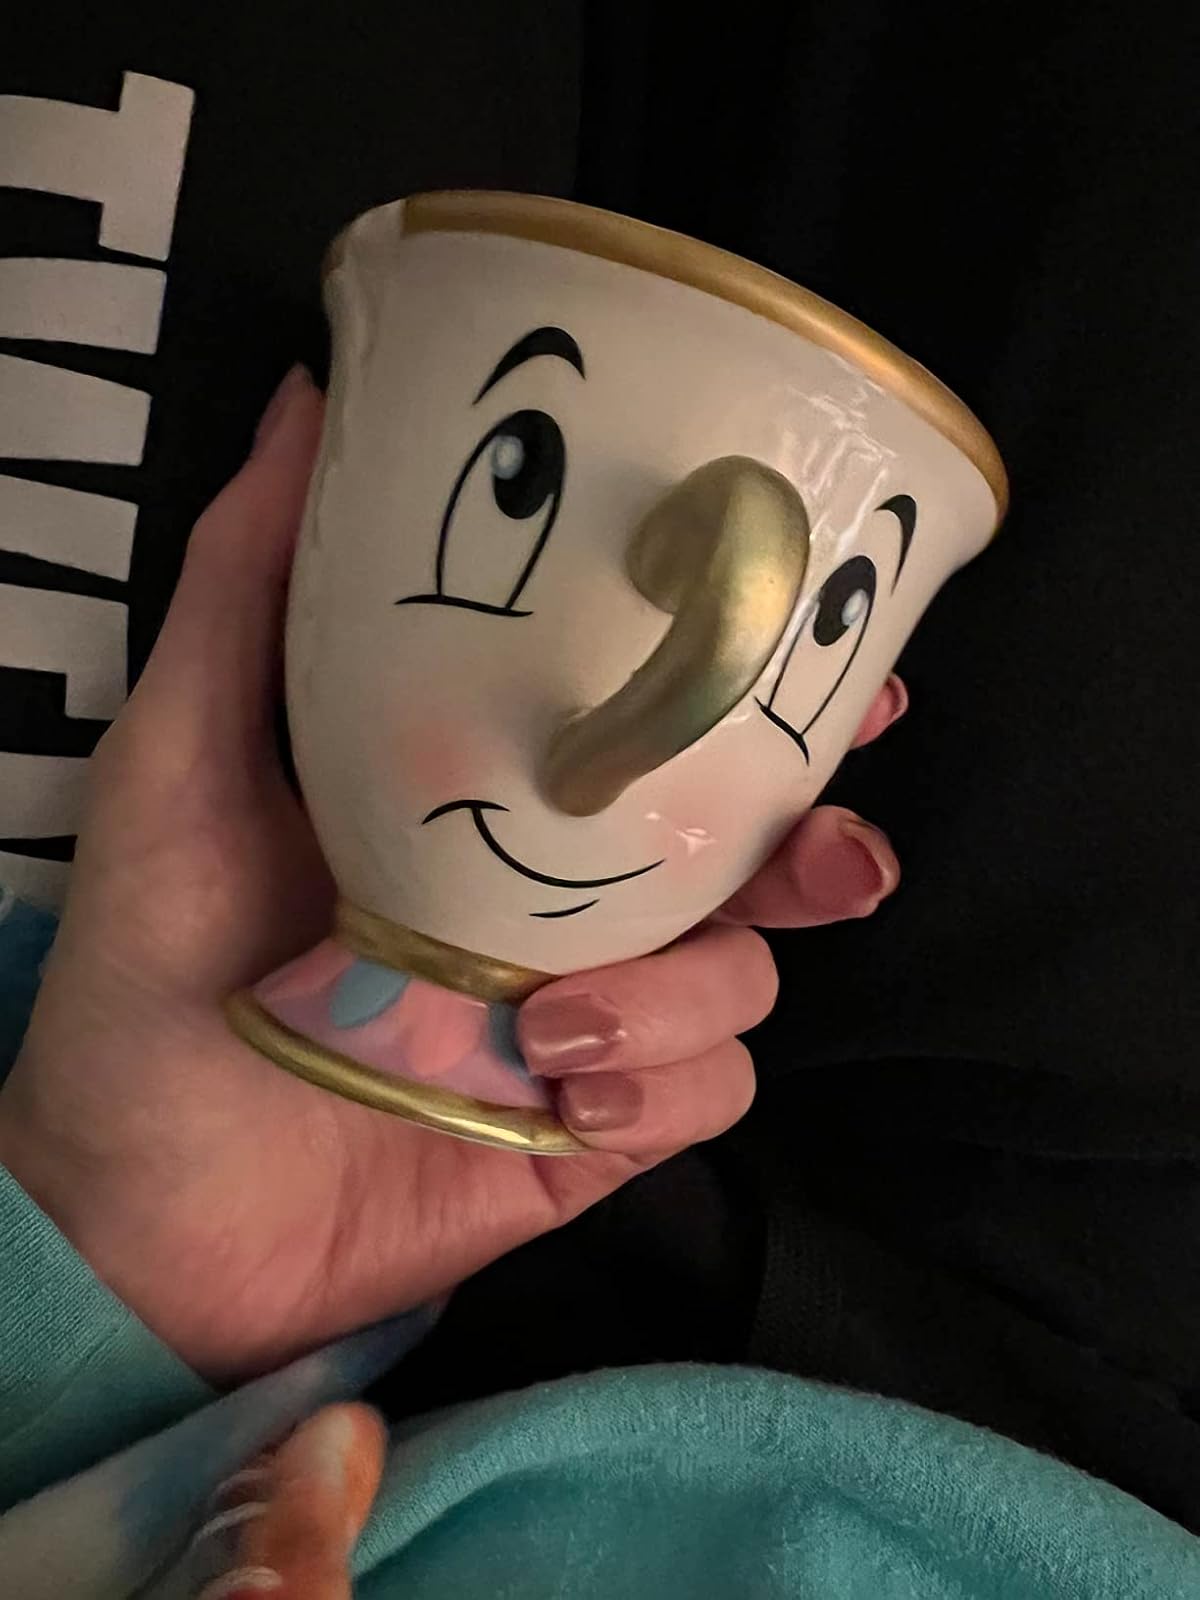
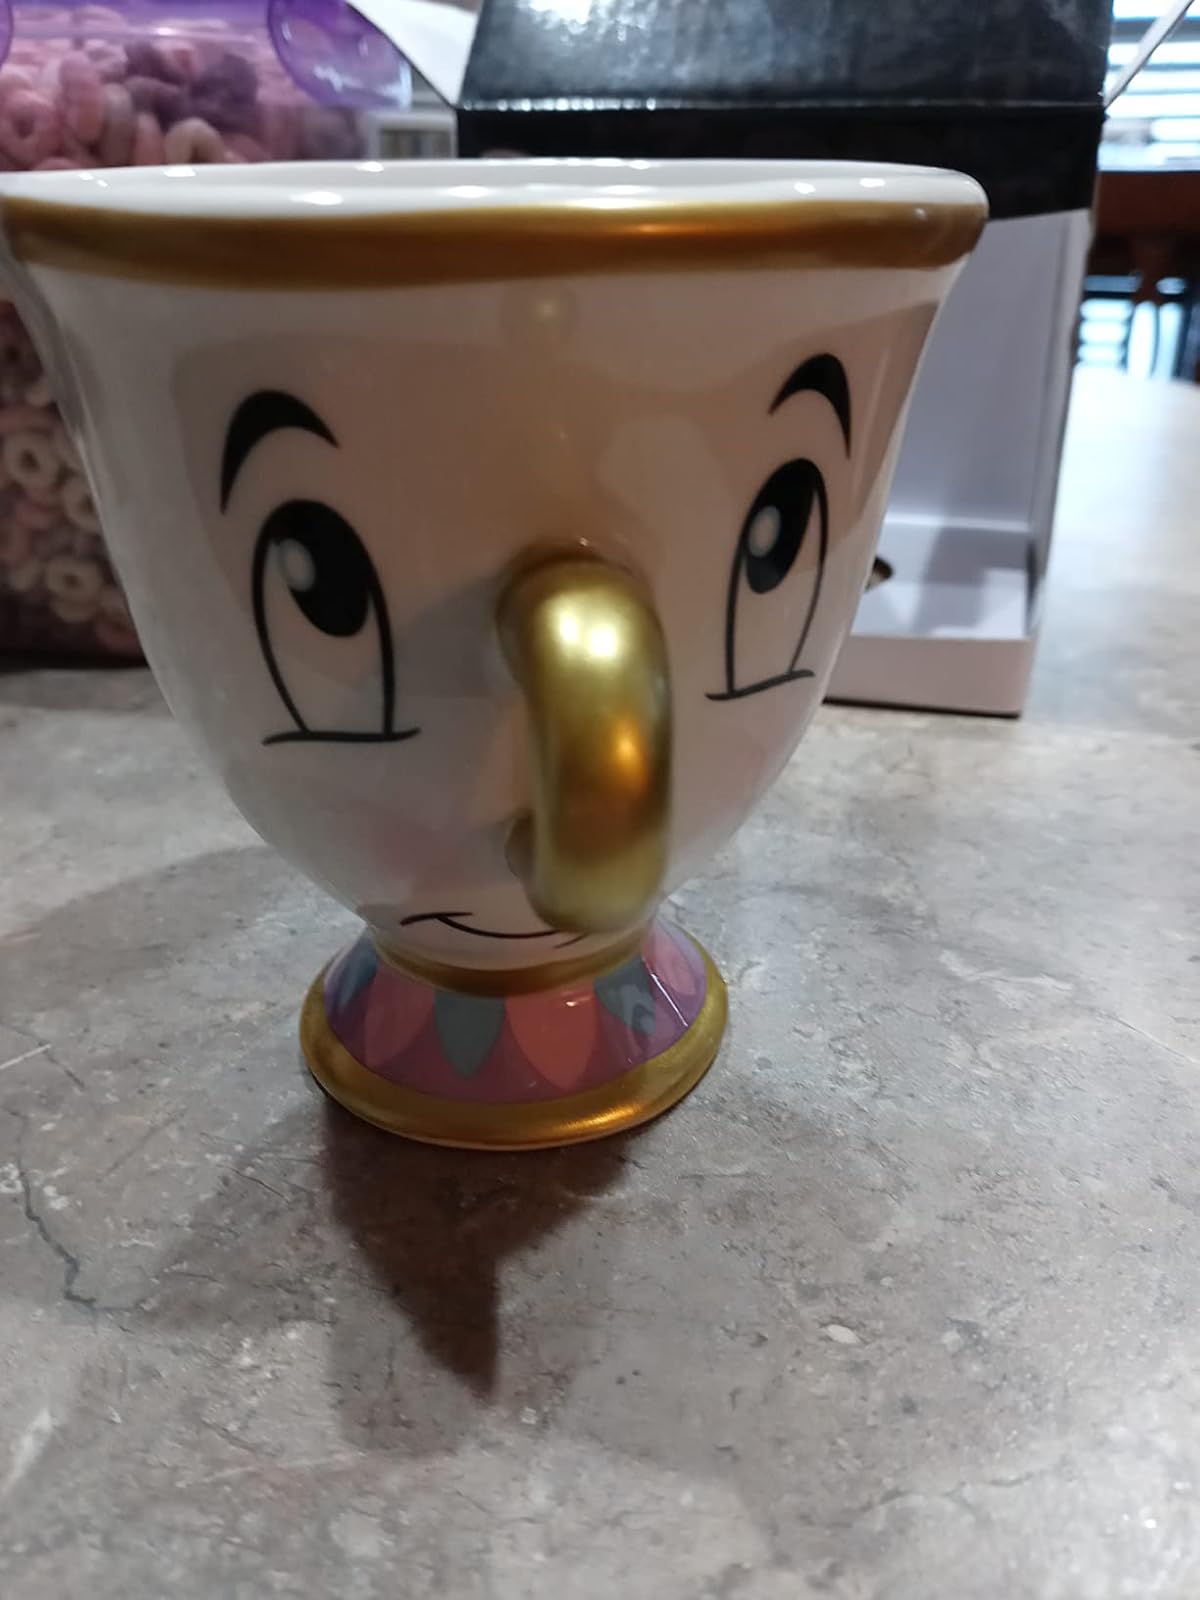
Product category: items_mug
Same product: yes